Manuel L. Quezon University

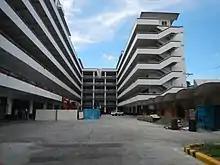
Manuel Quezon University campus at Quiapo, Manila

Subsequently, the Schools of Criminology, Architecture and Secretarial Education were separated from the School of Arts and Sciences, Engineering and Commerce and Business Administration, respectively. The School of Information Technology is the latest addition to the university community.